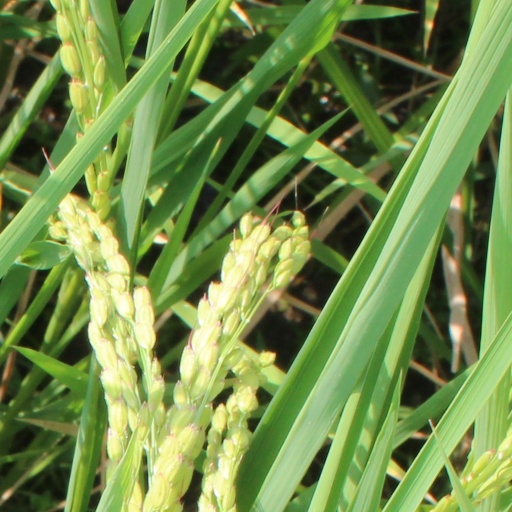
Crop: rice